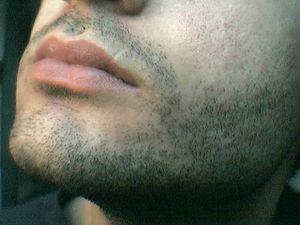
La sociologie du corps est une branche récente de la sociologie qui a pour objet l'étude des représentations et des mises en jeu sociales du corps humain.